Red Sky (2014 film)

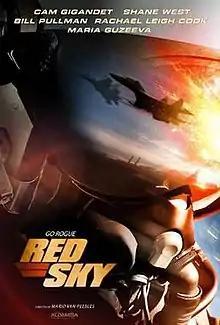
Promotional poster for the film

Red Sky (previously known as Kerosene Cowboys) is a 2014 straight-to-DVD action/thriller film directed by Mario Van Peebles and starring Cam Gigandet, Shane West and Rachael Leigh Cook. Adam Prince and Van Peebles wrote the screenplay based on a story by Nikolay Suslov and Dave Riggs, who in turn based the story on characters from the novel "Kerosene Cowboys: Manning the Spare" by Randy Arrington. It is a Russian-American co-production (Svarog Films and Afterburner Films), supported by both Russian and American military forces. The film has been described as a ""Top Gun"-style pic" about pilots of an elite naval attack squadron.